Jens Peter Trap

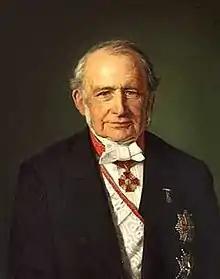
Trap painted by Otto Bache in 1881

Jens Peter Trap (19 September 1810 - 21 January 1885) was a Danish royal cabinet secretary and topographic writer. He is above all remembered for his publication of the monumental work Trap Danmark.